The Immigrant (2013 film)

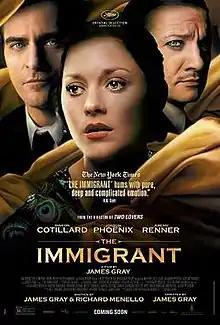
Film poster

The Immigrant is a 2013 American period drama film directed by James Gray from a screenplay he co-wrote with Richard Menello, starring Marion Cotillard, Joaquin Phoenix, and Jeremy Renner. It had its world premiere at the 2013 Cannes Film Festival where it competed for the Palme d'Or. Following Gray's refusal to change the film's ending to meet Harvey Weinstein's demands, and threats to release it direct-to-TV if the director did not accept Weinstein's cut, the film–with Gray's original cut–received a limited theatrical release in the United States by The Weinstein Company on May 16, 2014.